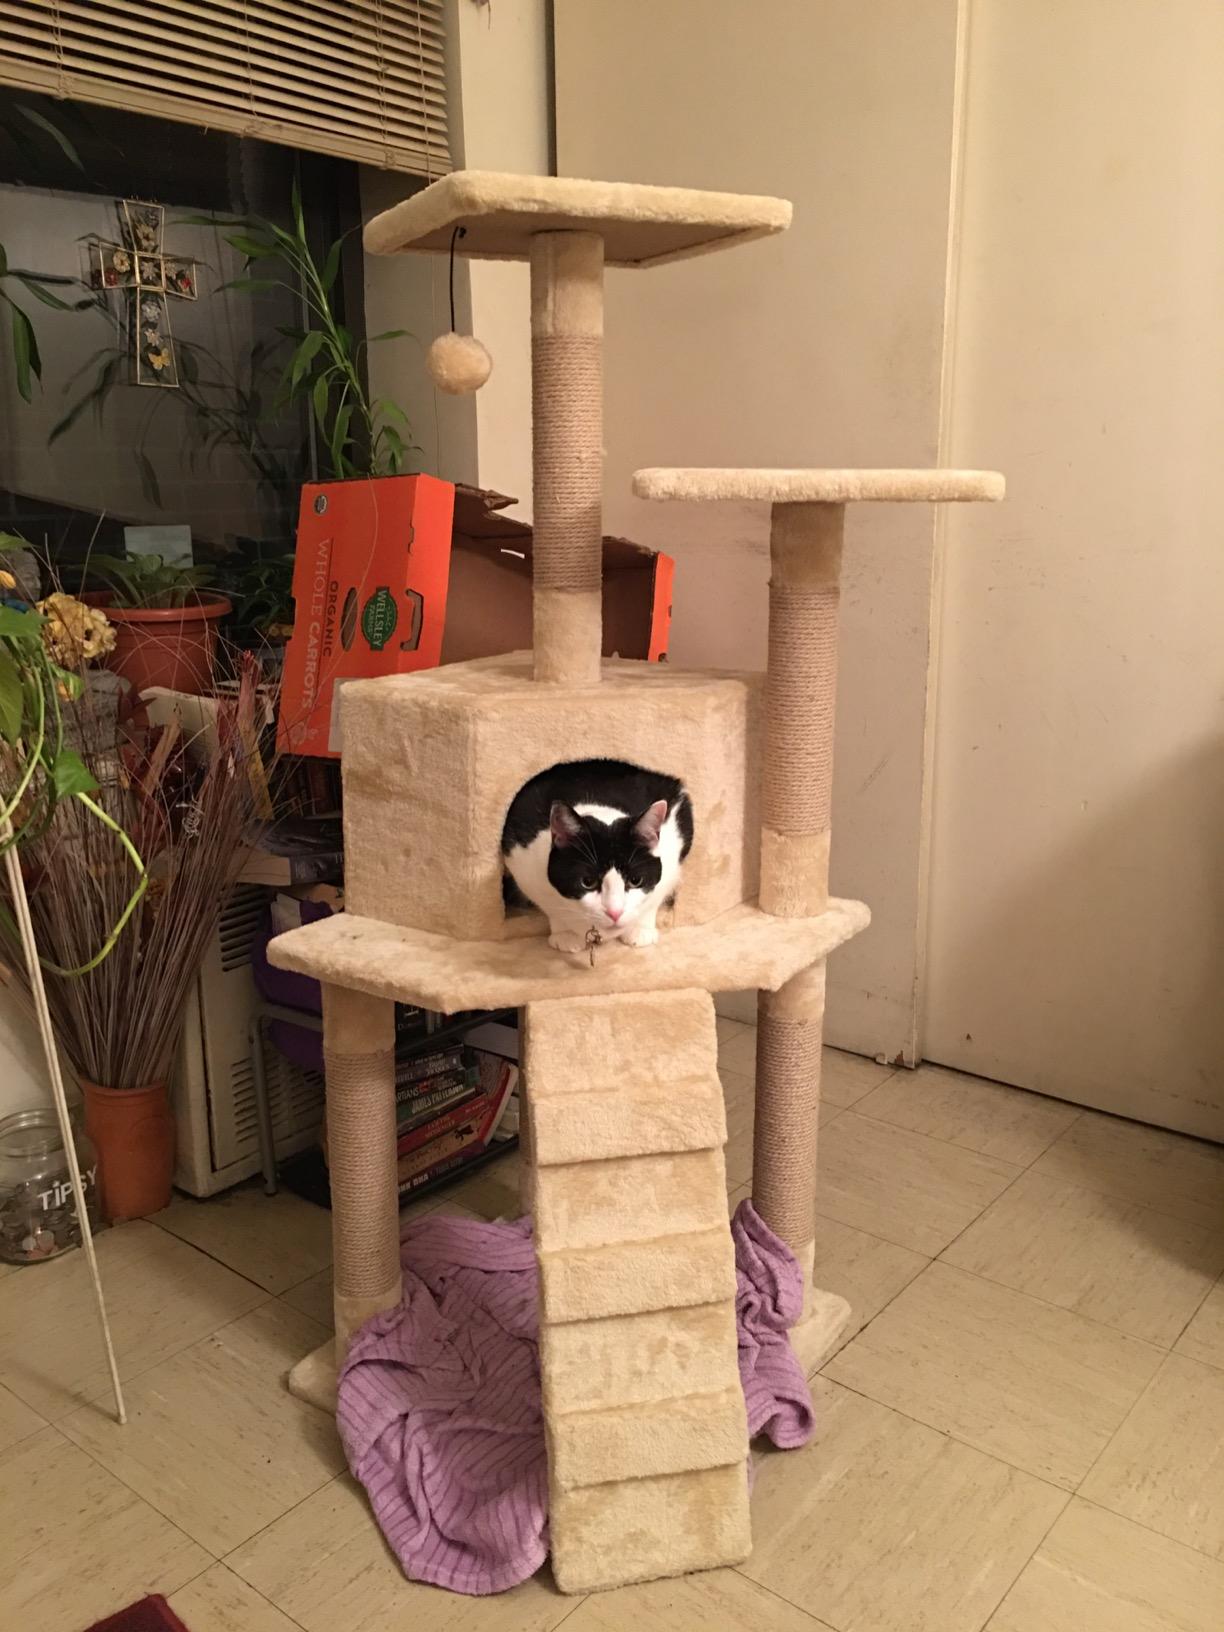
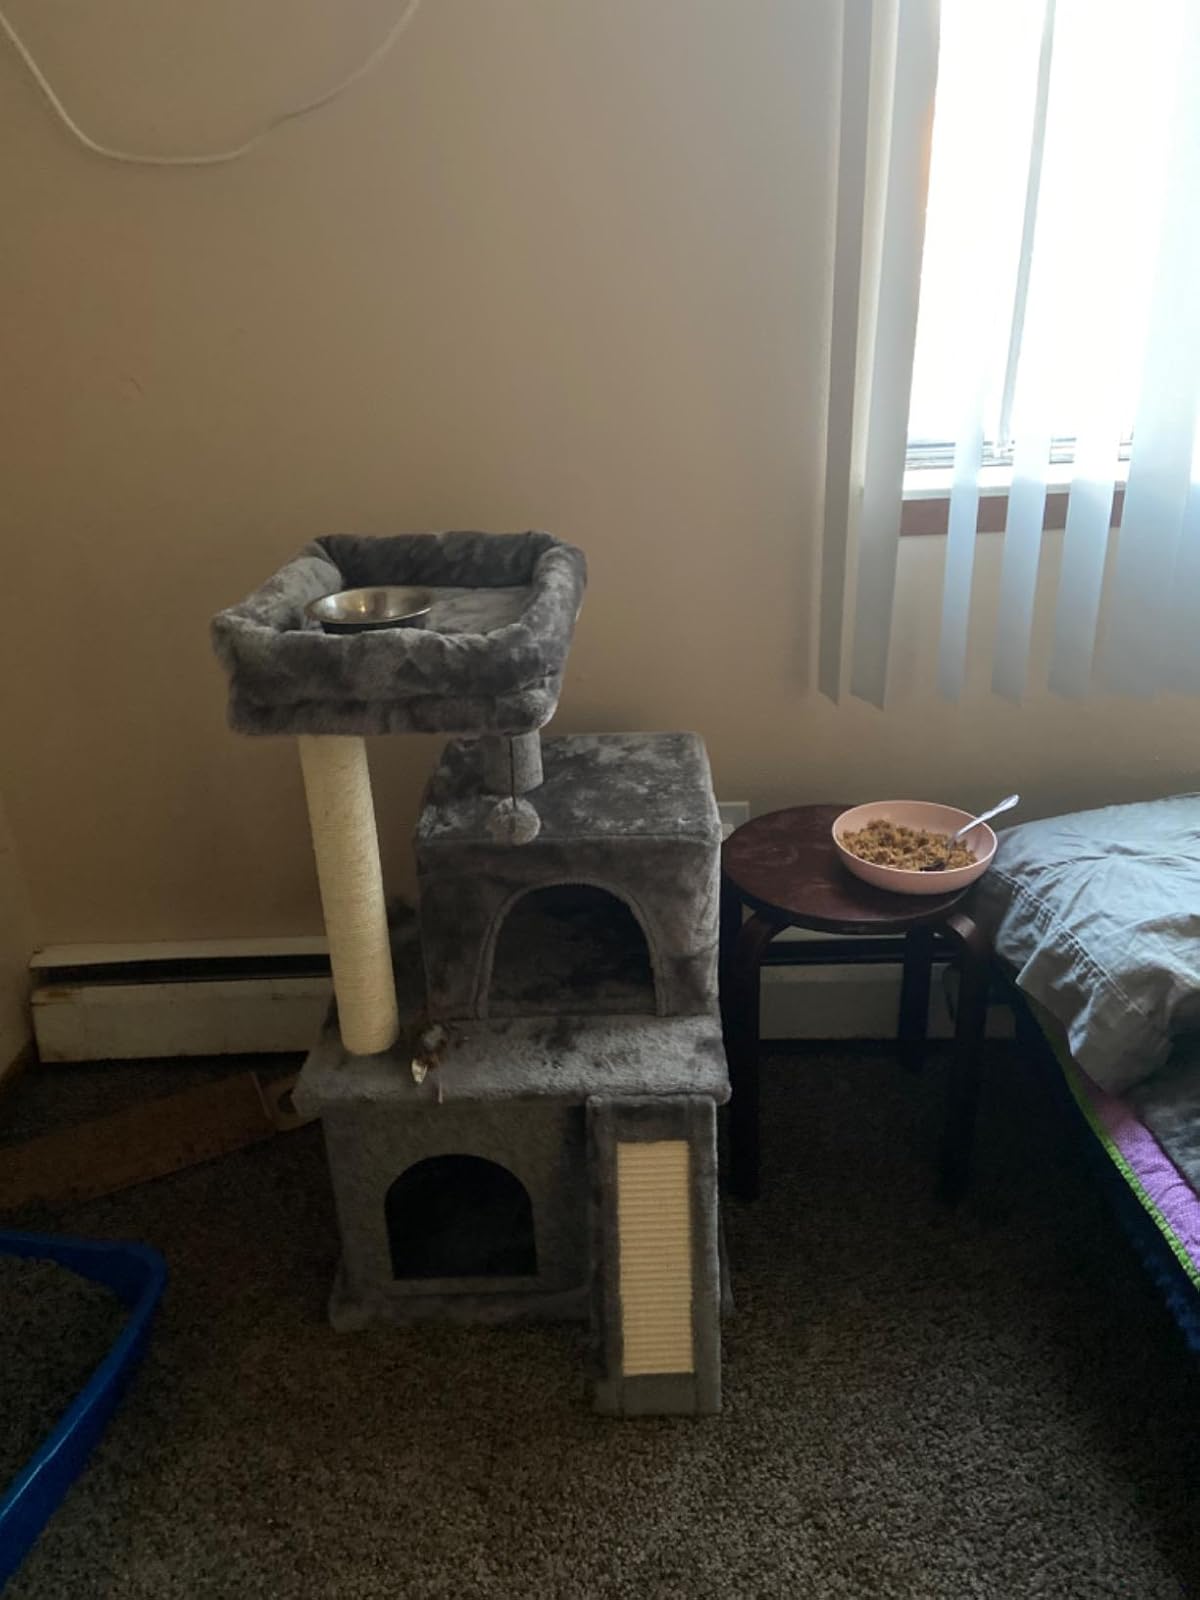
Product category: items_cat tree
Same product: no